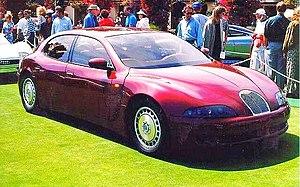
La Bugatti EB112 est un prototype d'automobile d'élite de Bugatti Automobili SpA de 1993.